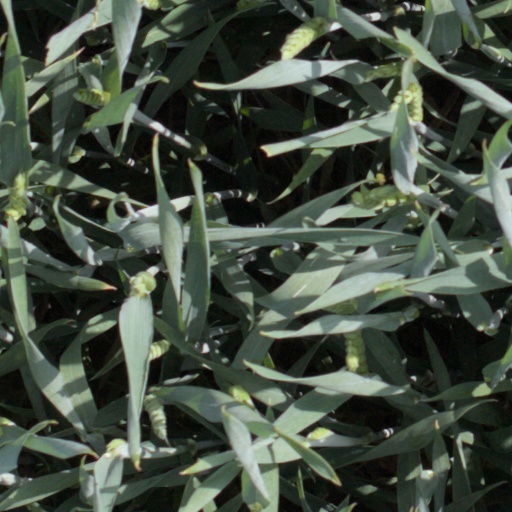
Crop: wheat